Emil Dessewffy

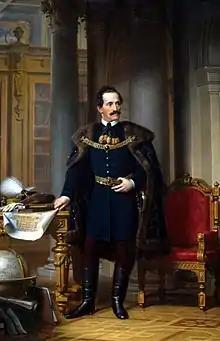
His portrait by Miklós Barabás

Count Emil Dessewffy de Csernek et Tarkeő (24 February 1814, Eperjes – 10 January 1866, Pozsony) was a Hungarian conservative politician, leader of the Conservative Party, who served as President of the Hungarian Academy of Sciences from 1855 until his death.